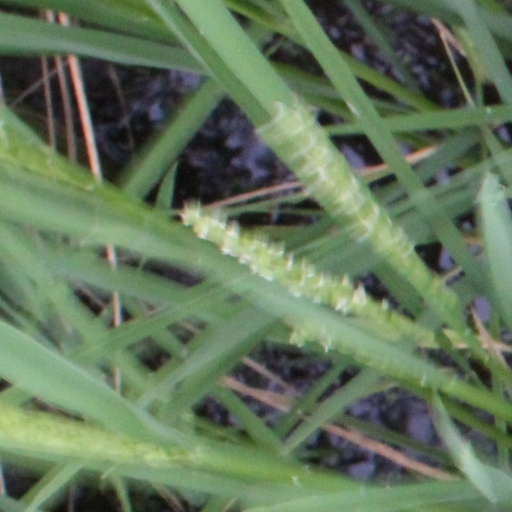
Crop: rice